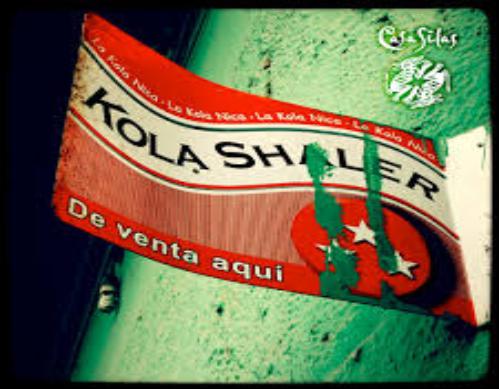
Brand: Kola Shaler
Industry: Food